Adrian Erlandsson

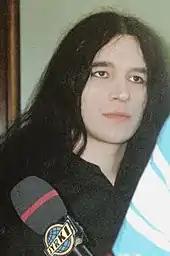
Erlandsson in 2000

Erlandsson then went to University in Gothenburg, where in 1990, he joined the Swedish death metal band At the Gates. He was the band's drummer until they broke up, and received critical and fan praise for his speed and precision. When asked what each at the Gates member contributes to the group's overall sound, bandmember Anders Björler said that Erlandsson "hit the drums hard".